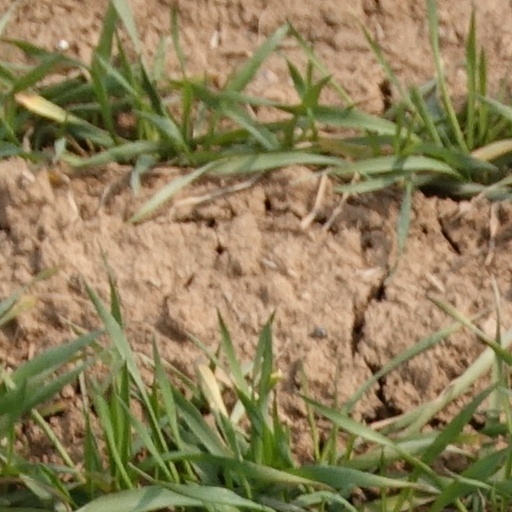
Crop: wheat